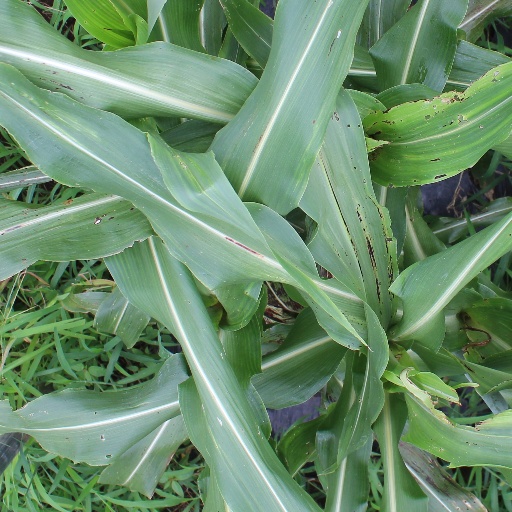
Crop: sorghum